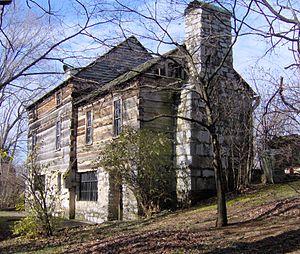
Le musée Davy Crockett est une habitation du XIXᵉ siècle, de style maison en bois, du Comté de Rutherford, dans le Tennessee, aux États-Unis. Actuel musée, elle fut la dernière demeure ou vécu le légendaire chasseur trappeur, colonel militaire, homme politique, franc-maçon, et grand héros américain de la conquête de l'Ouest, Davy Crockett entre 1822 et 1835.